La Capilla 515

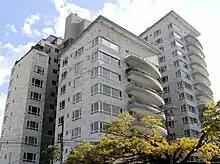

La Capilla 515 is an apartment complex in San Benito, San Salvador. It is one of the tallest apartment structures in the country. The building was constructed by Inversiones Bolivar, a Salvadoran construction and architecture company.